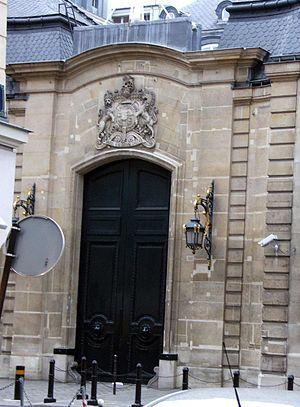
Ambassade du Royaume-Uni à Paris - France Čeština: Velvyslanectví Spojeného království v Paříži - Francie